List of Jewish LGBTQ organizations

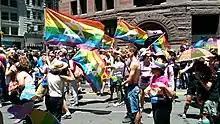
Jewish marchers at San Francisco Pride 2014

Jewish LGBTQ+ organizations are organizations, communities, and support groups which focus on creating a more LGBTQ-inclusive environment within Judaism. They are dedicated to promoting acceptance, equality, and inclusiveness for individuals who identify as lesbian, gay, bisexual, transgender, and/or queer.